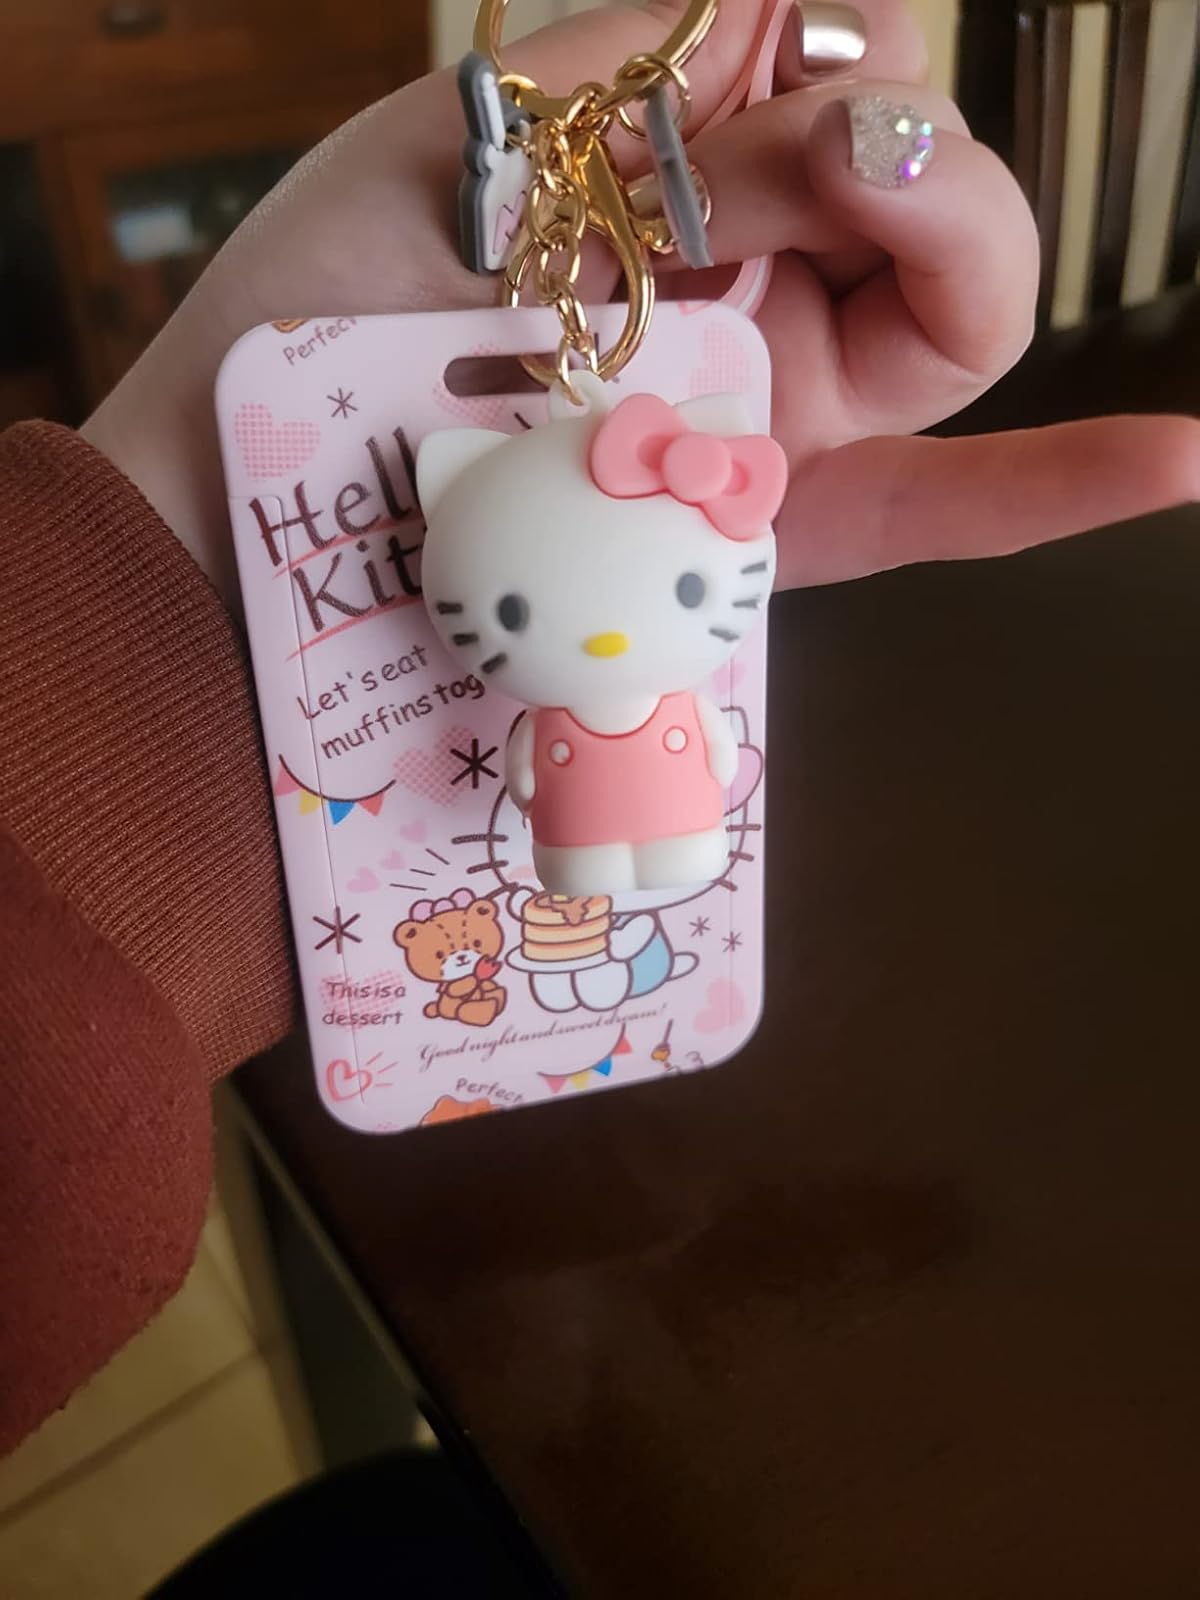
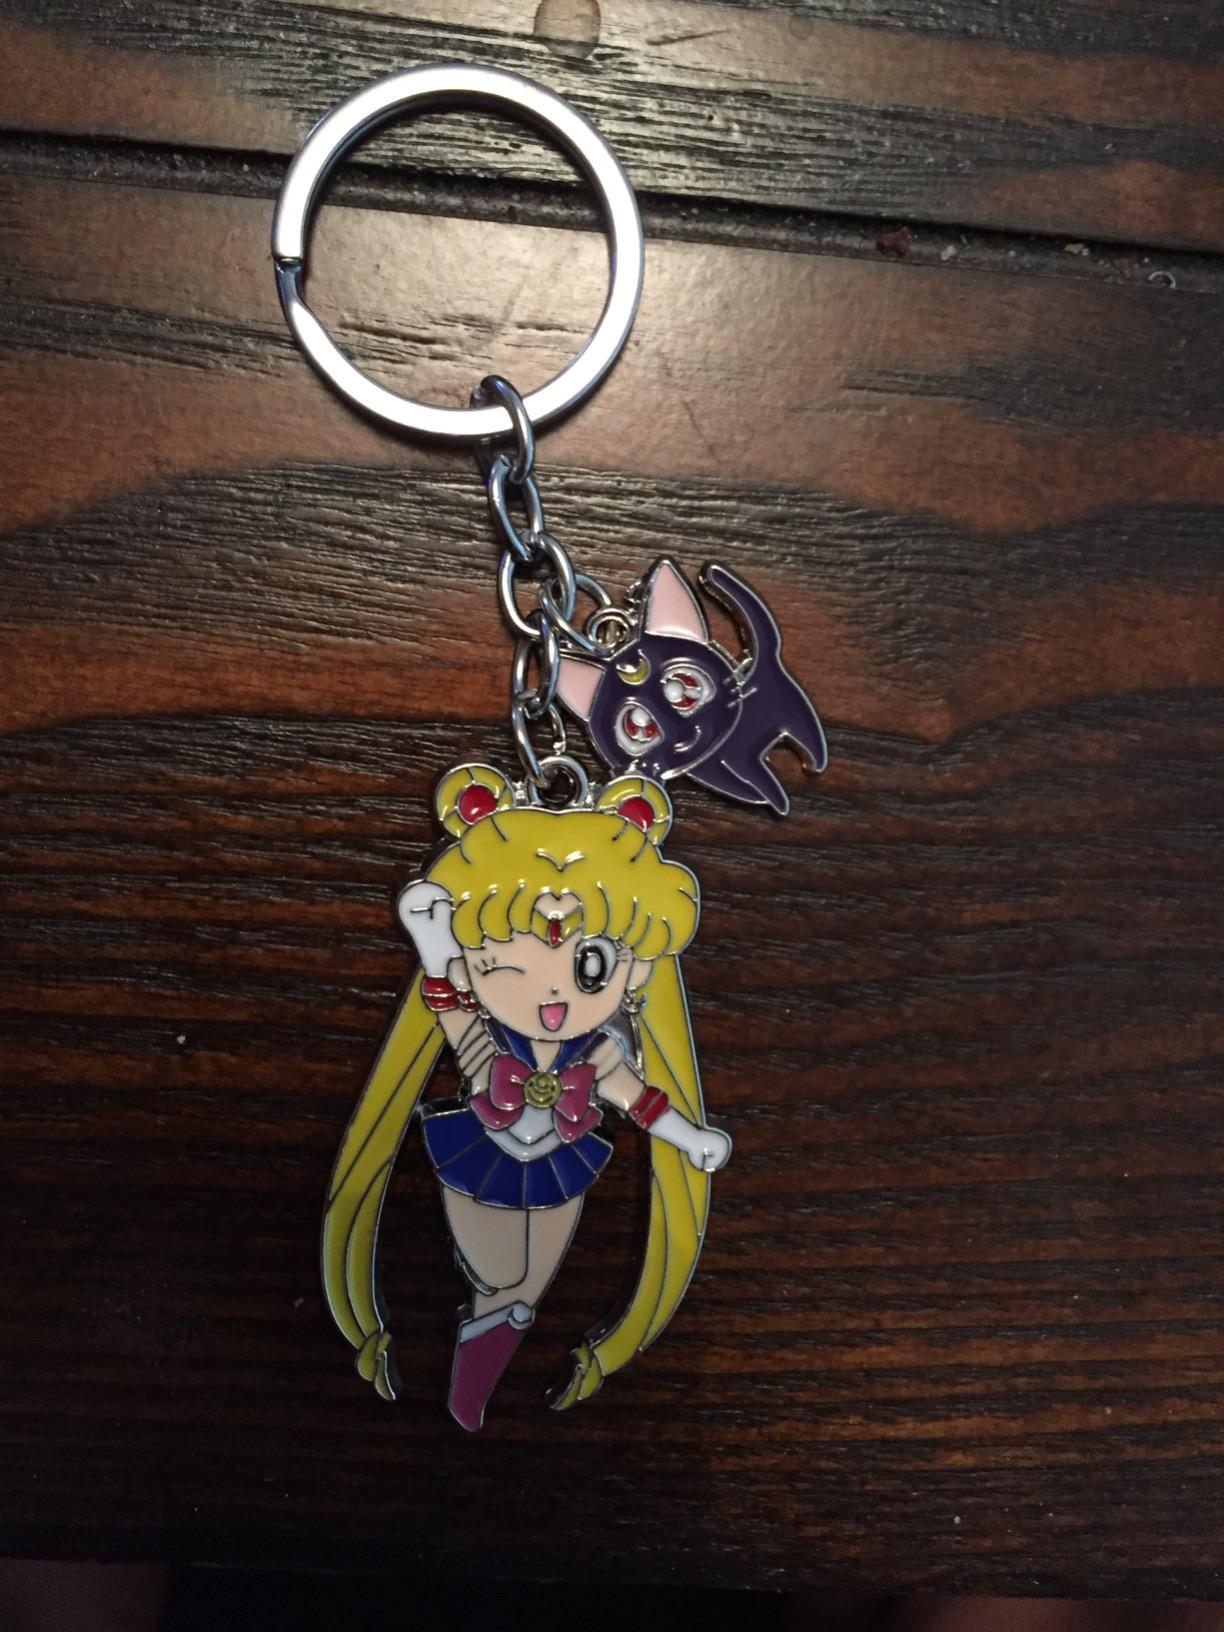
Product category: accessories_keychain
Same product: no